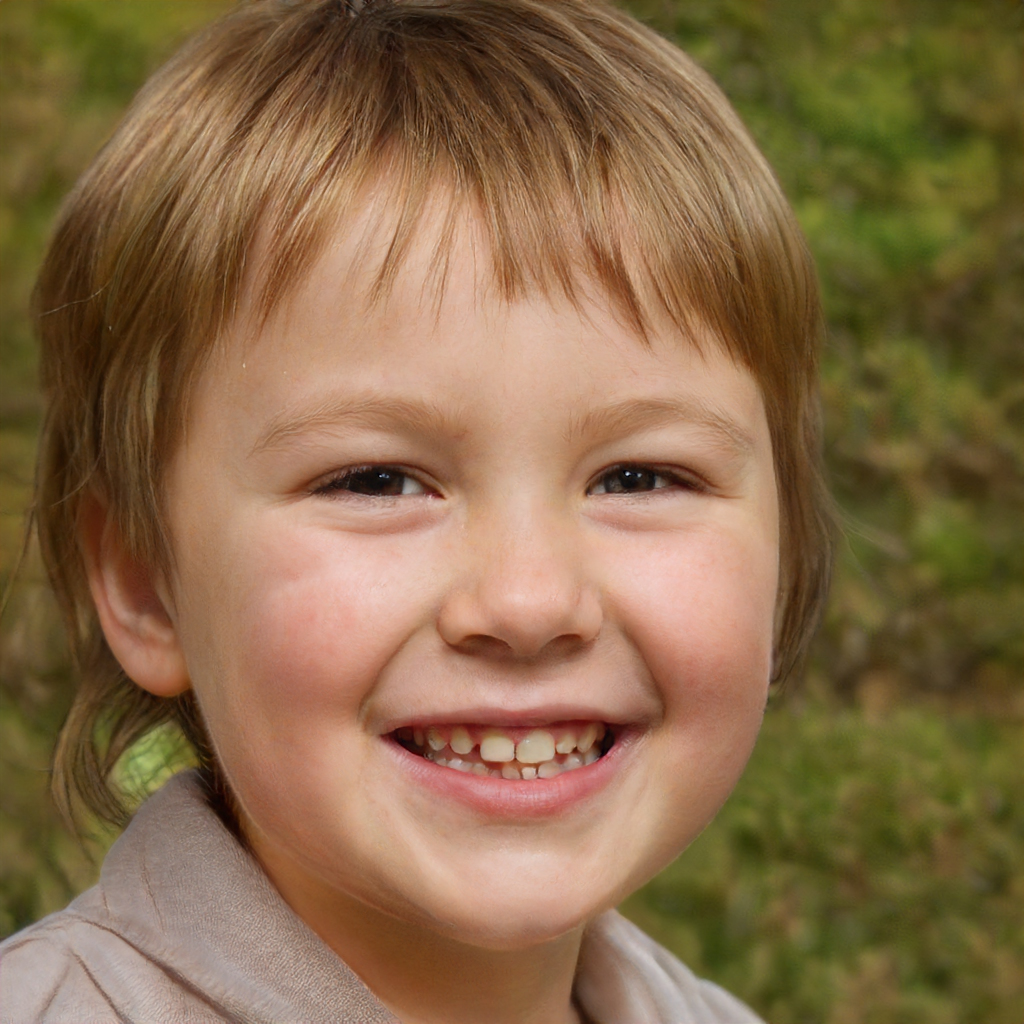
Gender: Male